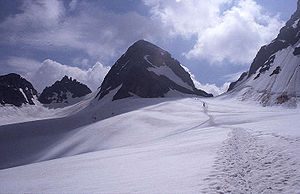
Vorarlberg / Geografi / Bjerge
Piz Buin set fra Ochsentaler gletsjeren
Vorarlberg er den vestligst beliggende delstat i Østrig og den næstmindste af de 9 delstater. Vorarlberg ligger mellem Bodensøen, Rhinen og Arlbergpasset. Vorarlberg grænser mod Tyskland, Schweiz og Liechtenstein samt den østrigske delstat Tyrol. Delstaten har flere vintersportssteder, og turisme er en vigtig indtægtskilde, ligesom jern- og metalindustri har stor økonomisk betydning for regionen.